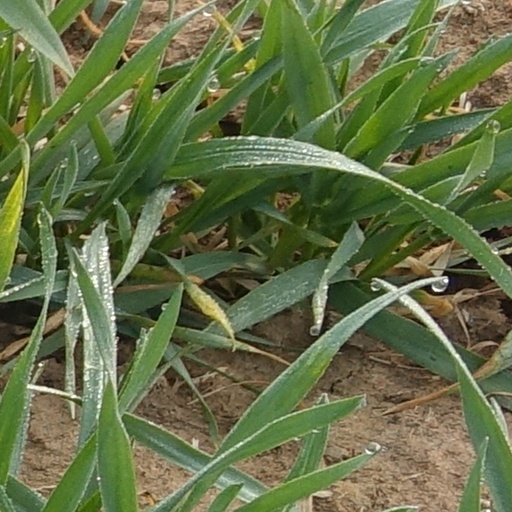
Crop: wheat